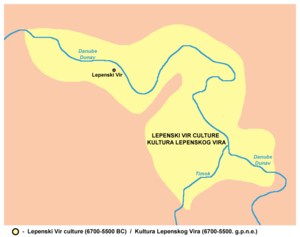
Lepenski Vir est un site archéologique du Mésolithique situé sur la rive sud du Danube, dans les gorges des Portes de Fer, en Serbie orientale. En raison de son importance, il figure sur la liste des sites archéologiques d'importance exceptionnelle de la République de Serbie.